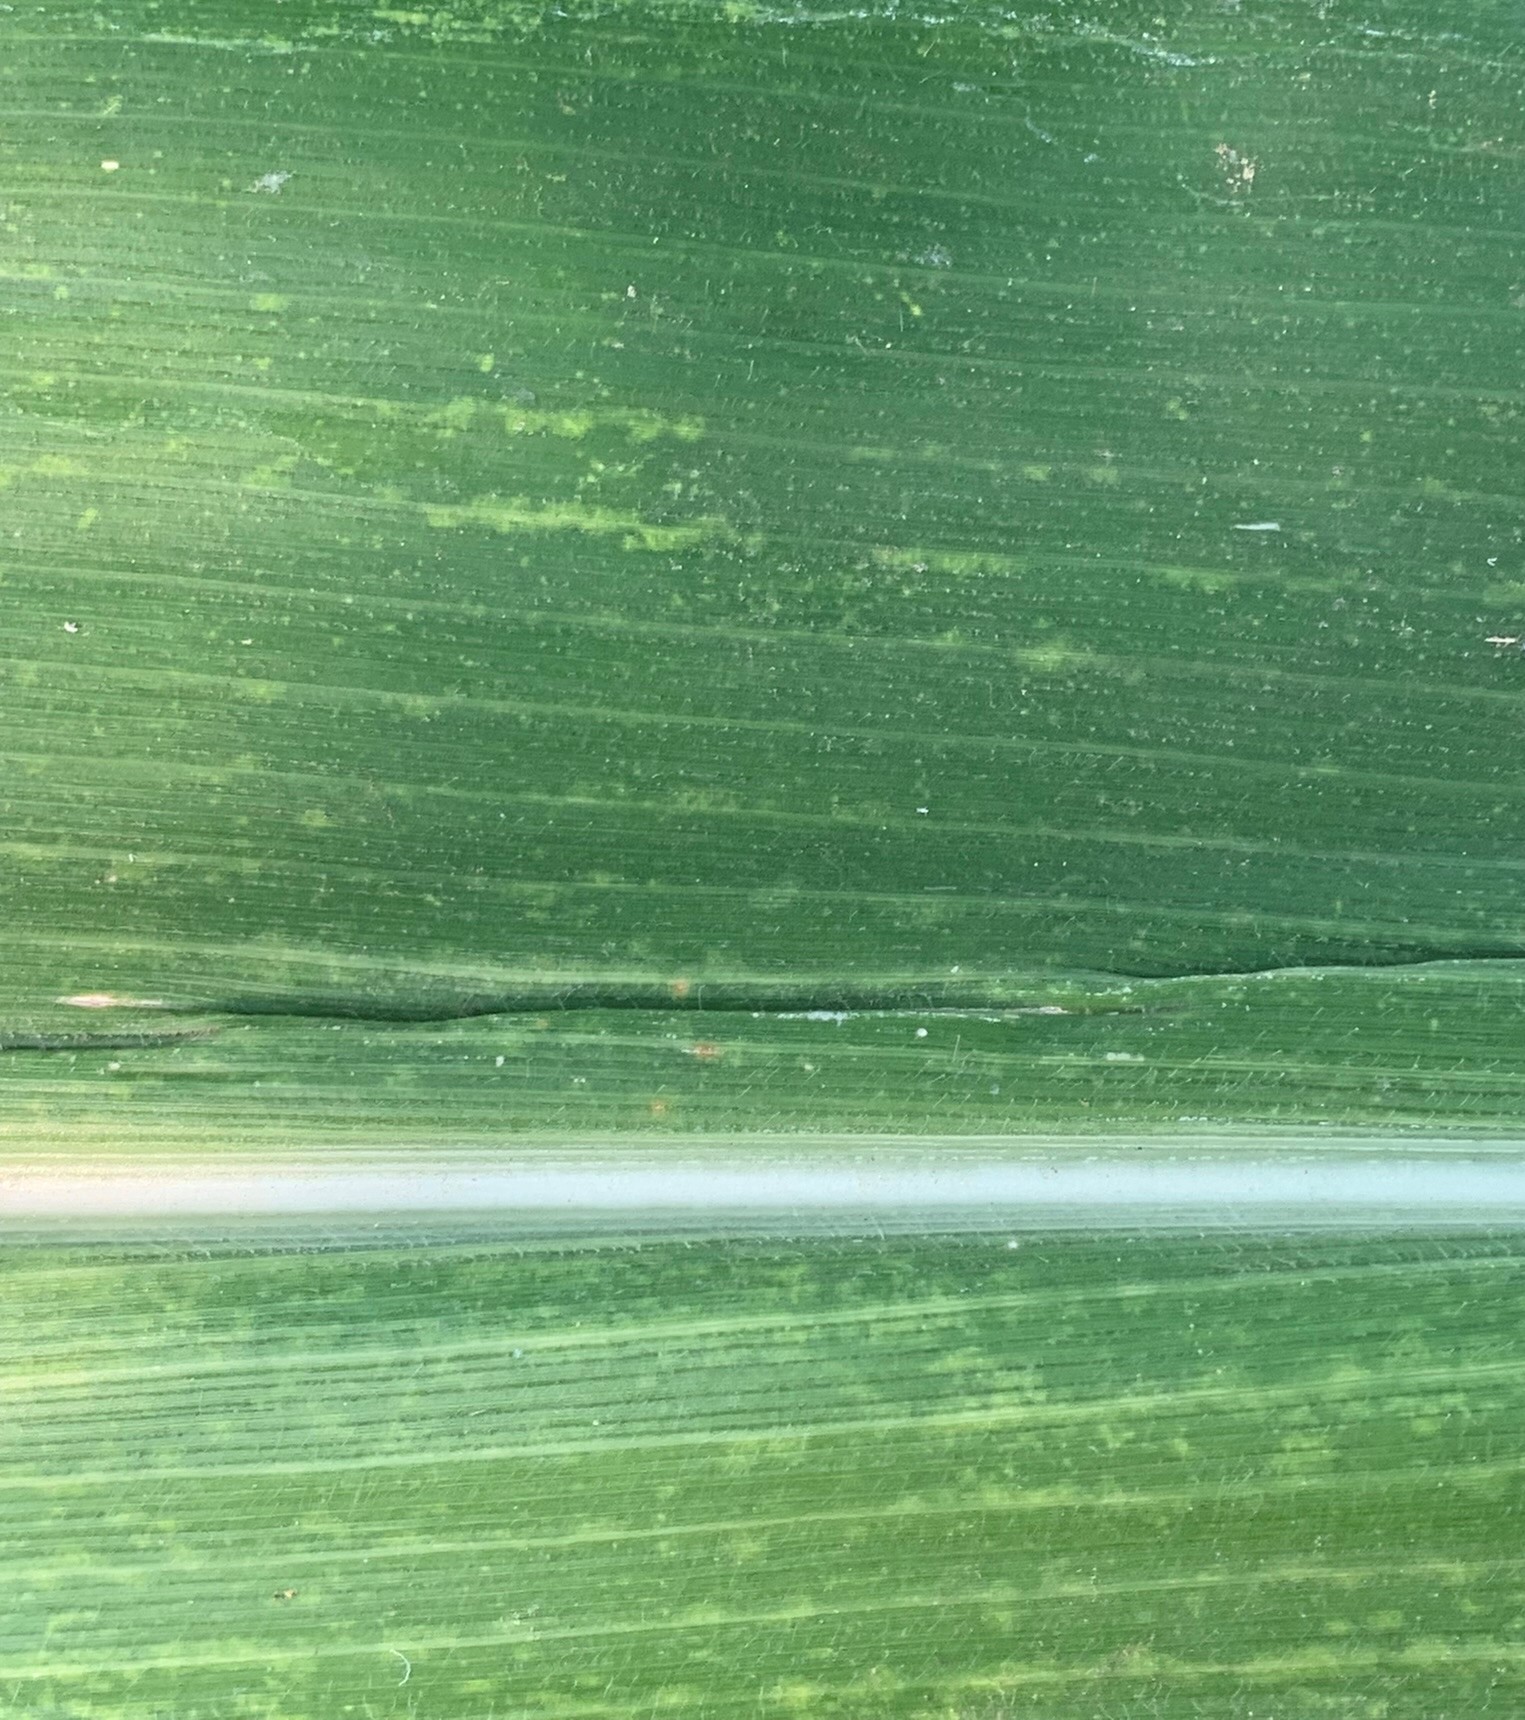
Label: MLN